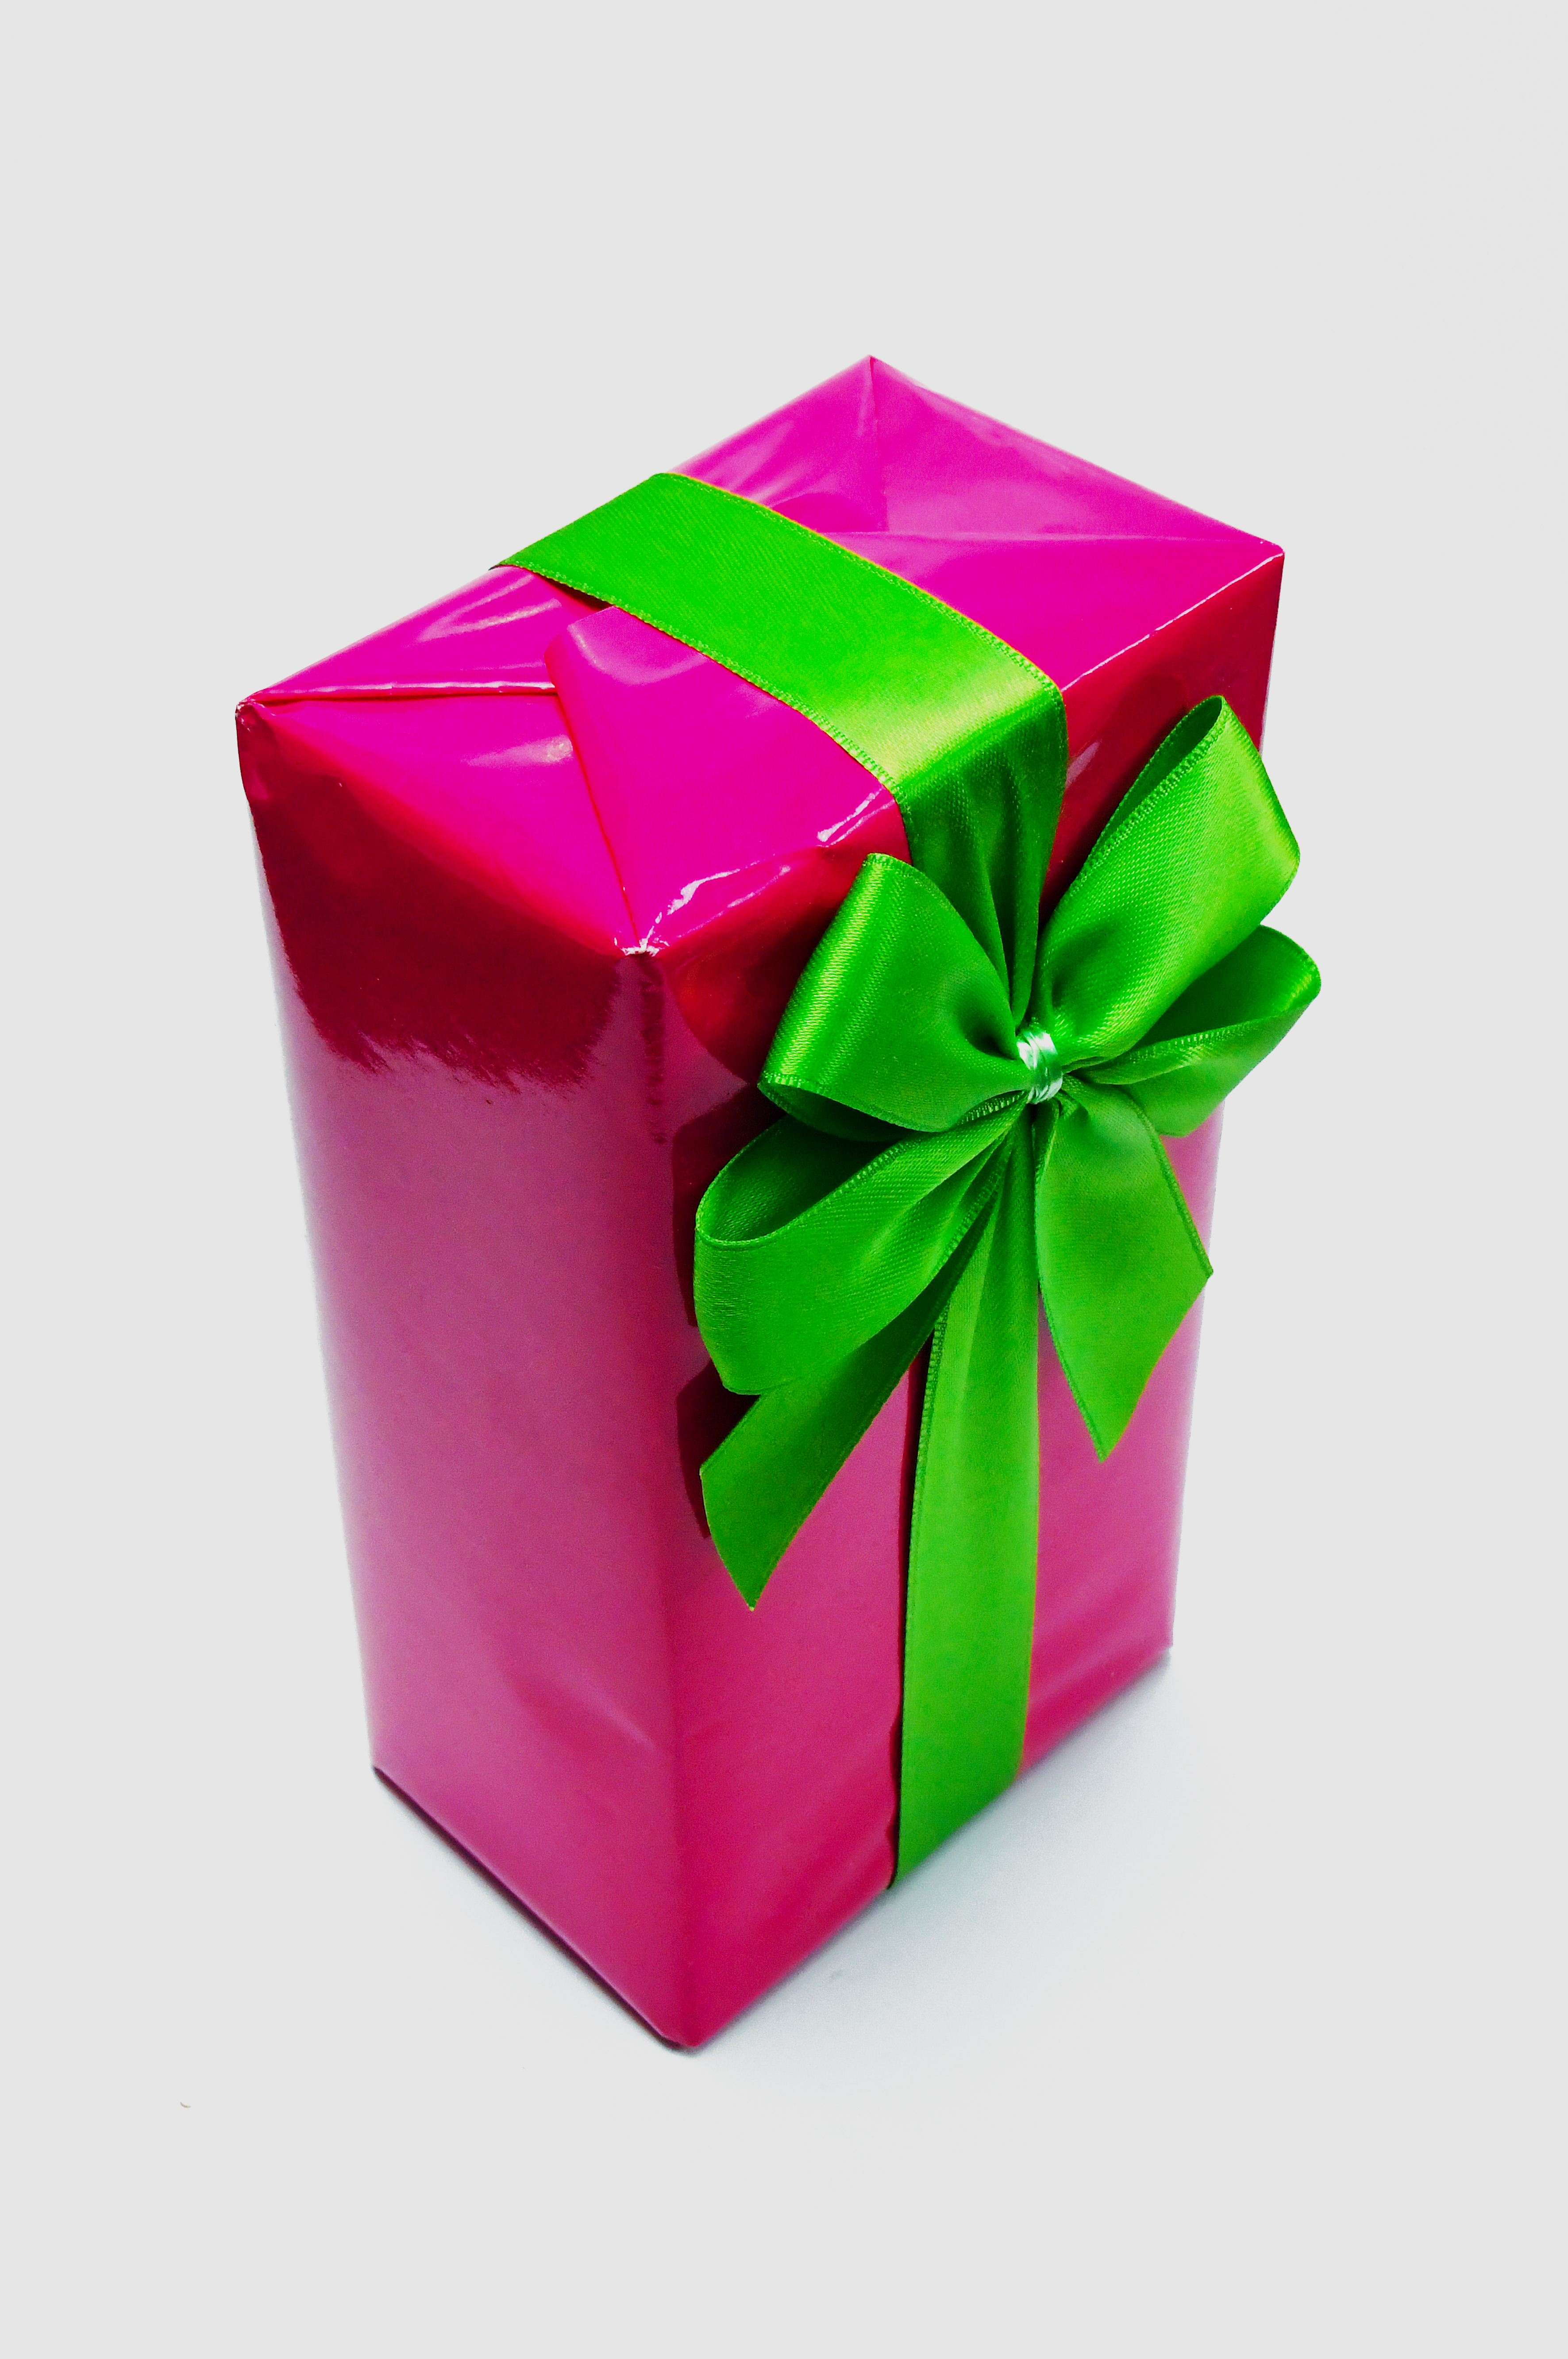
gift, box, pink, day, background, isolated, white, green, bow, holiday, open, valentine, ribbon, birthday, surprise, card, present, table, flowers, celebration, greeting, anniversary, shopping, concept, red, decoration, package, wrap, party, new, shiny, magenta, product, petal